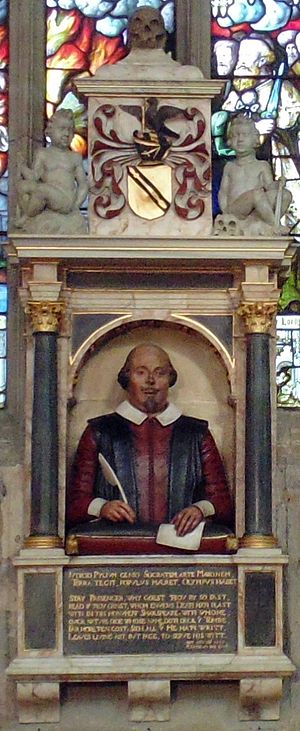
William Shakespeare / Apokryfer og ophavsret
Shakespeares mindesmærke.
"William Shakespeare var en engelsk digter, skuespilforfatter og skuespiller, der bliver bredt anerkendt som den største forfatter på engelsk og verdens største dramatiker. Han bliver ofte omtalt som Englands nationaldigter og ""Bard of Avon"". Hans omfattende værker og værker skrevet i samarbejde med andre består af 39 skuespil, 154 sonnetter, to lange fortællende digte og nogle få andre digte, hvoraf der hersker tvivl om forfatterskabet. Hans skuespil er blevet oversat til alle moderne sprog og de bliver opført oftere end nogen anden skuespilsforfatter.